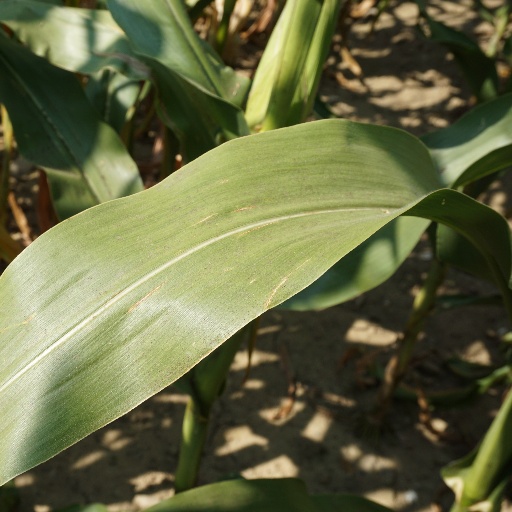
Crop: maize; corn